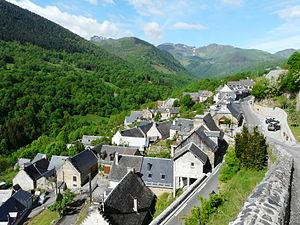
Le village de Saint-Aventin (Haute-Garonne, Midi-Pyrénées, France).
La vallée du Larboust est une vallée pyrénéenne du Luchonnais, située dans le département de la Haute-Garonne. Elle commence au port de Peyresourde, à la limite du département des Hautes-Pyrénées, en direction d'Arreau par la vallée du Louron. Elle correspond au cours de l'One, qui se jette dans la Pique à Bagnères-de-Luchon.
Saint-Aventin est une commune française située dans le département de la Haute-Garonne en région Occitanie.